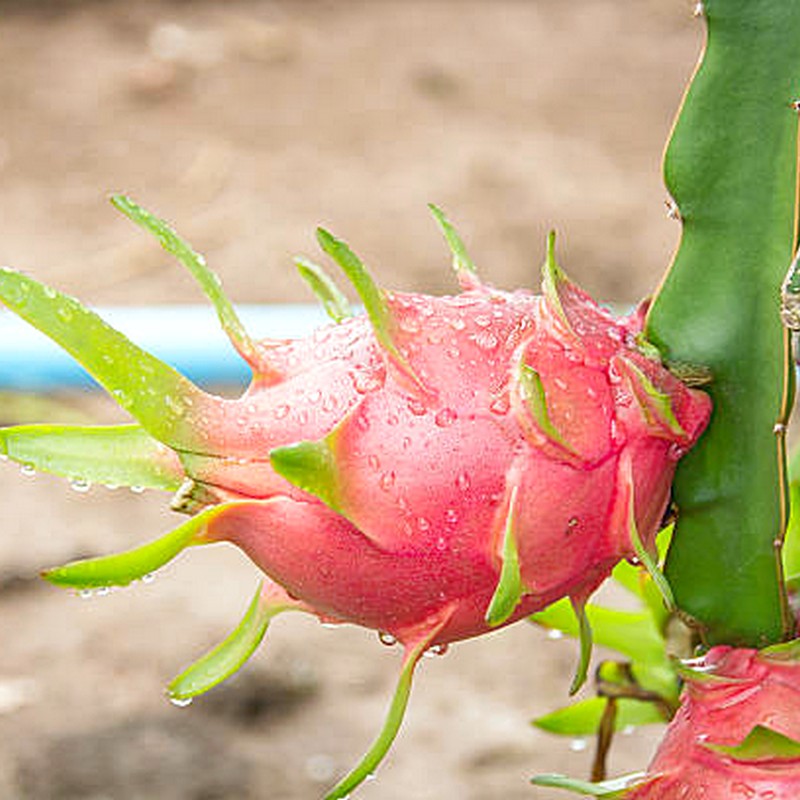
Label: Fresh Dragon Fruit